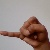
The image shows a hand gesture representing the letter 'J' in Indian Sign Language.